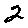
Label: 2